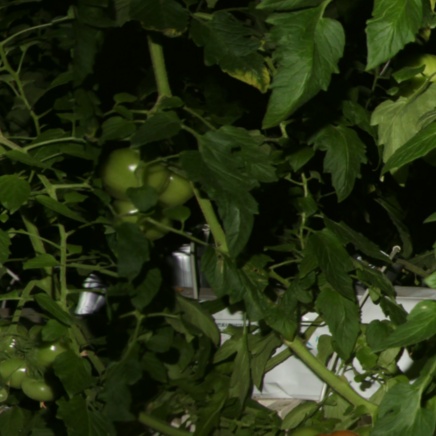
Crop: tomato